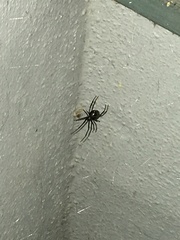
Species: Lactrodectus_hesperus